Clara Emilia Smitt

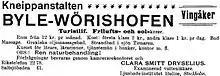
Ad from 1900

Economic hardship caused her to end her work at Saltsjöbaden in 1902. In December that year the couple moved to Vingåker in Södermanland County where they started running a water health spa called "Byle-Wörishofen". By 1903, she also had started the light therapy institute Helios at Riddargatan in Stockholm. In 1911, she announced in the magazine "Dagny" that she was a bath/swimming doctor for the Electric Light Institute. By 1918, she was running a massage and light clinic at Råsunda. She died on 13 January 1928 and was buried on 20 January 1928.